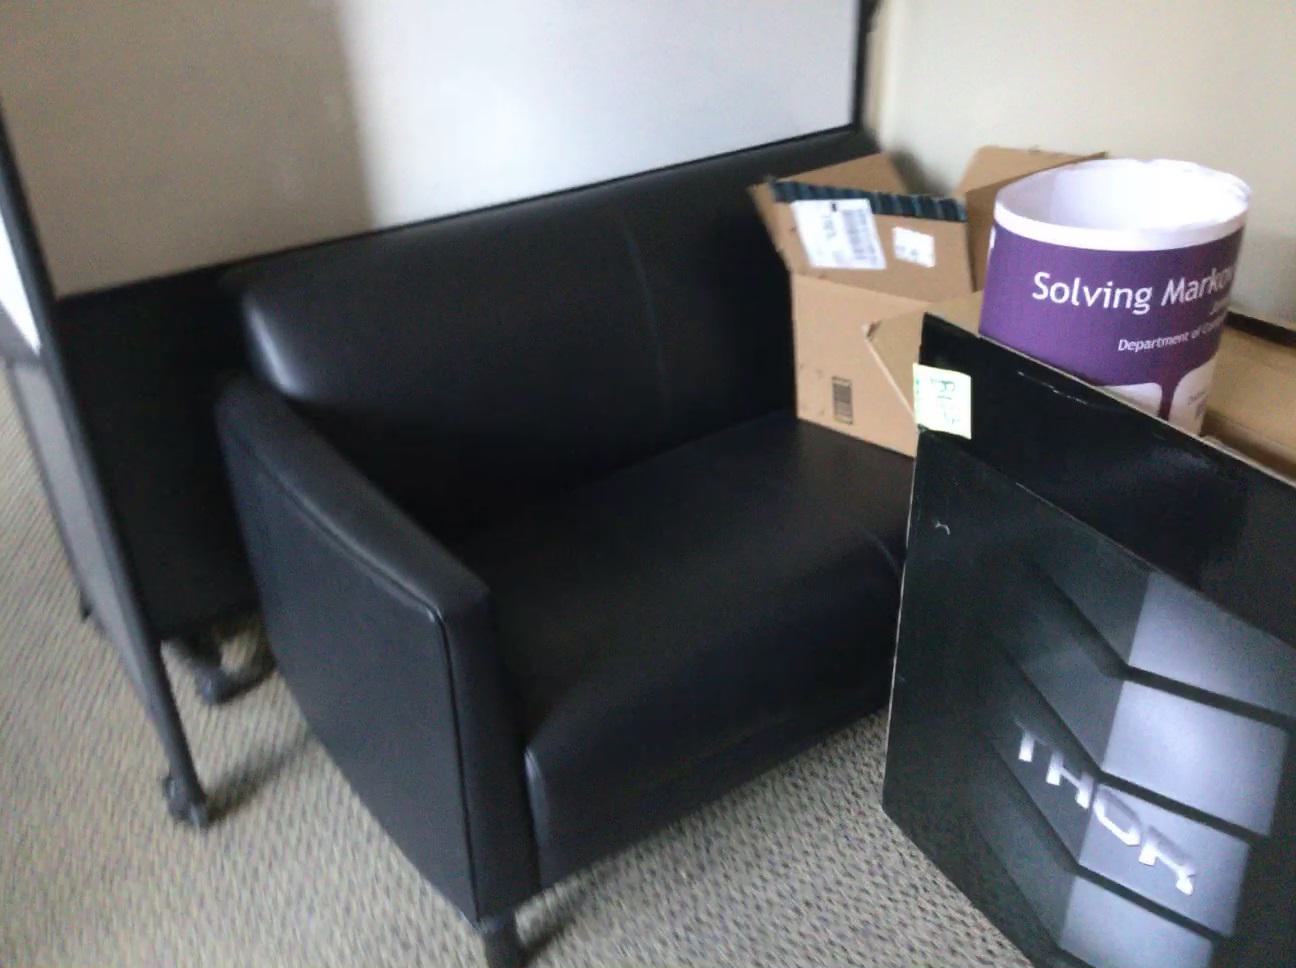
Question: Can the bucket fit right of the couch from the second object's perspective? Final answer should be yes or no.
Answer: Yes